Mary Myrtle Tye

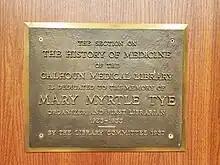

Following her death, Tye's father donated her final paycheck of $175 back to the A. W. Calhoun Library. These funds helped to establish the M. Myrtle Tye Special Collection for the History of Medicine, now housed at the Emory University Woodruff Health Sciences Center Library.